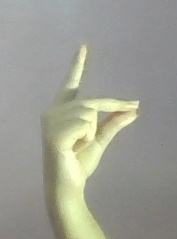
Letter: ta